NOVA Parks

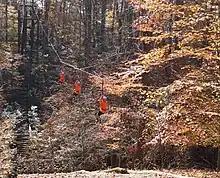
Zipline at Hemlock Overlook Regional Park

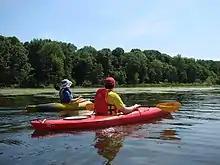
Kayakers explore the waters at Occoquan Regional Park in Lorton, VA.

The regional parks and other features administered by NOVA Parks include: